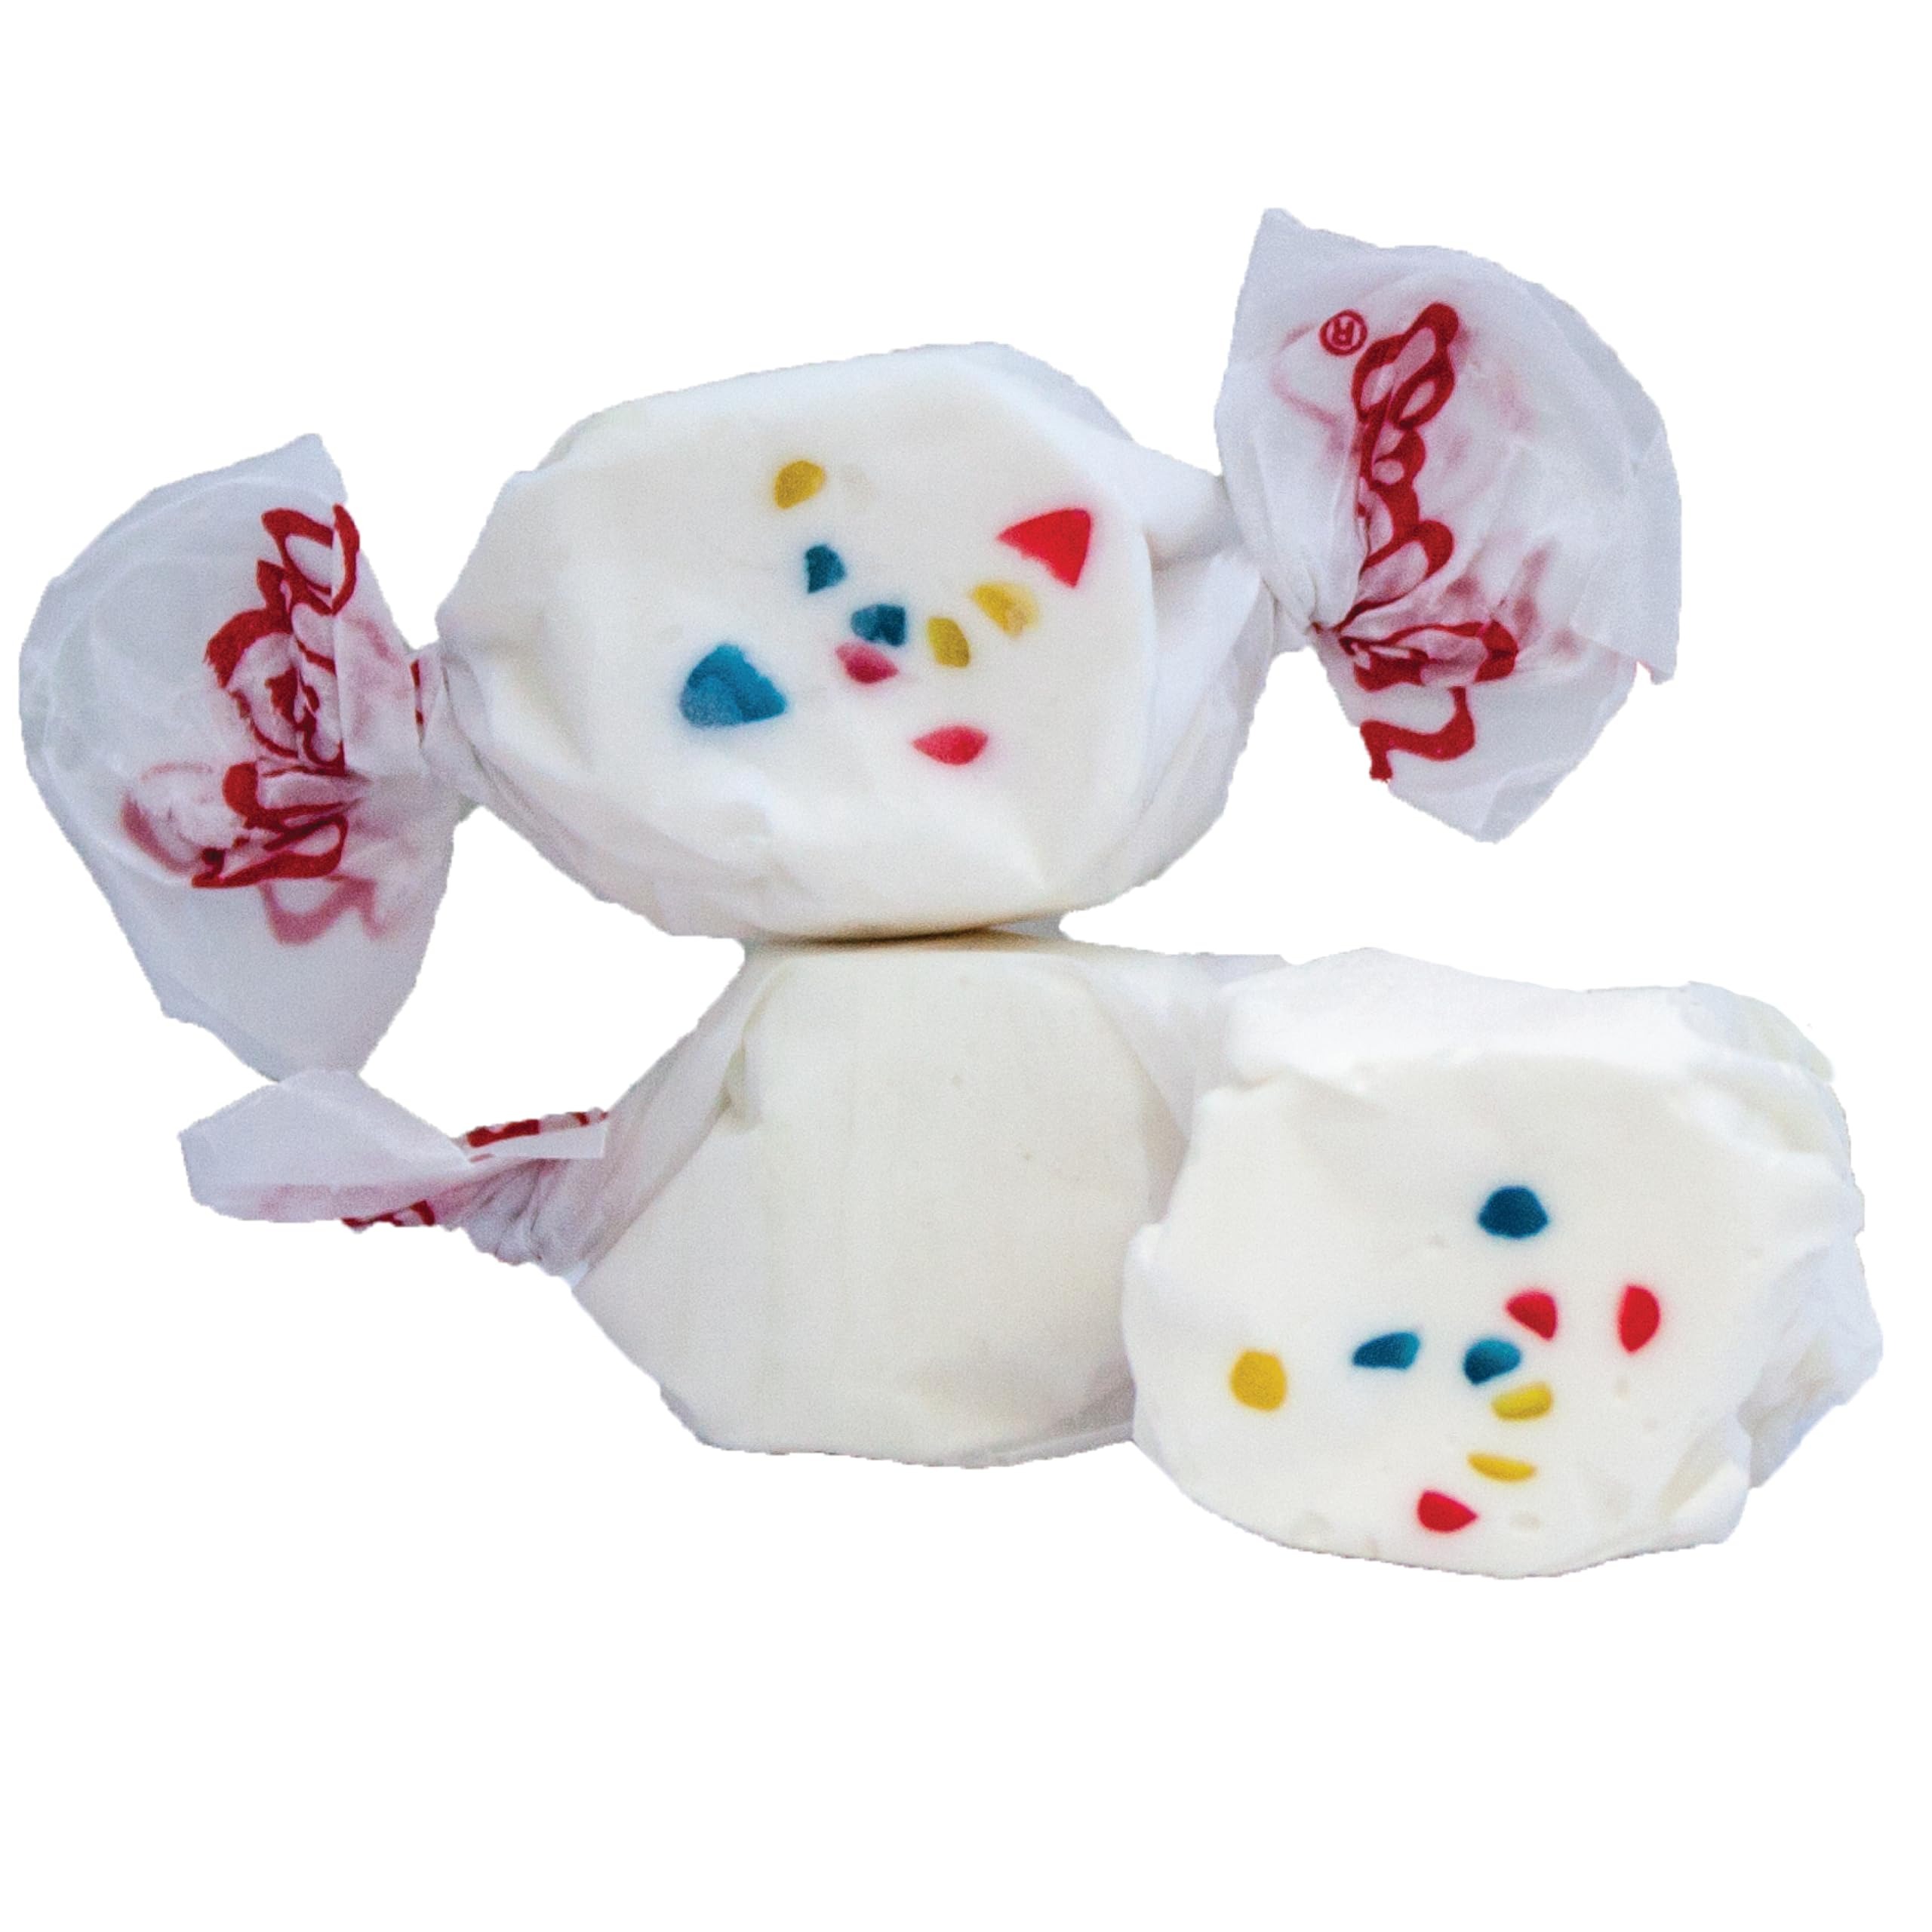
Item Name: Taffy Town Saltwater Taffy, Frosted Cupcake, 2.5Lb
Bullet Point 1: UNIQUELY CRAFTED GOURMET TAFFY: For over 100 years, Taffy Town has been manufacturing gourmet Salt Water Taffy. It is a delicious whipped taffy that melts in your mouth with a wide variety of true to life, unique, and amazing flavors. We make it even better through our 24-hour conditioning and whipping processes to produce its perfect texture.
Bullet Point 2: ALLERGEN FREE: Everyone can try our delicious taffy treats. Our taffy is Made in the USA in a batch process, using the best ingredients and flavors we can find. Our factory is free of tree nuts, peanuts, and gluten. Kosher certified and we have both regular and sugar free options.
Bullet Point 3: FLUFFY & CREAMY TEXTURE: All our products contain egg whites and milk for a creamy, melt-in-your-mouth taste and texture that is without comparison!
Bullet Point 4: PERFECT FOR ANY OCCASIONS: It’s a colorful product with individual wrapping to make it easy to use in candy buffets, holiday treats, summer snacks, party goody bags, and more. It is a fun medium to use for creative decoration projects and crafts for both children and adults!
Bullet Point 5: 80+ TRUE TO LIFE FLAVORS: Whether you like the classics or want to try a new flavor combination, look no further than Taffy Town!
Value: 40.0
Unit: Ounce

Price: 15.34